Hawker Siddeley Harrier

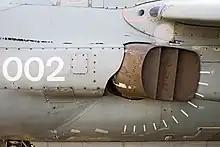
Nozzel of a Harrier, used to direct the engine's thrust

The aircraft is capable of both forward flight where it behaves in the manner of a typical fixed-wing aircraft above its stall speed, as well as VTOL and STOL manoeuvres where the traditional lift and control surfaces are useless, requiring skills and technical knowledge usually associated with helicopters. Most services demand great aptitude and extensive training for Harrier pilots, as well as experience in piloting both types of aircraft. Trainee pilots are often drawn from highly experienced and skilled helicopter pilots.